Gresley Rovers F.C.

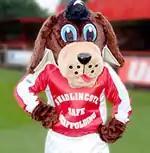
Elvis Gresley, the club's mascot

The season started well with 13 points and third place in September. Gresley went close to causing an FA Cup 1st-round upset against Walsall in November and victories over King's Lynn and Hastings Town got December off to a fine start. Rovers still sat in sixth by New Year but six successive defeats in January saw them slump to 17th place. In February two successive draws and three defeats led to the dismissal of Manager Garry Birtles, and Stuart Ford taking temporary charge. Ford ended the rout of fourteen games without a win against Atherstone United (2–1) before Brian Kenning was appointed permanent manager in March 1999. The opening game of April produced a comfortable 3–0 victory over Cambridge City but then followed by three defeats against Nuneaton Borough, Crawley Town and Rothwell Town. Vital games at Dorchester Town and Salisbury City yielded only one point. The defeat on the final day against Bath City pushed Gresley into the Midlands Division just two years after being crowned Premier Division by 11 points. The last time Gresley had been relegated was in the 1958–59 season (from the Birmingham League Division One to Division Two.)